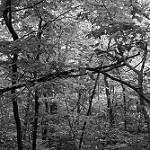
Label: B & W